Sol-20

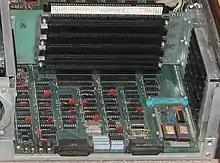
Sol-20 motherboard. Note the expansion chassis in the center, and the Personality Module ROM cartridge on the extreme right. The Module can be removed by pulling on the L-shaped metal bracket.

These problems caused the company to go bankrupt, and the company was eventually liquidated on 14 May 1979. Talks of producing a successor to the Sol-20 between Felsenstein and a group of investors including Adam Osborne fell through after Felsenstein enumerated all the improvements that would need to be made to make it competitive in the burgeoning early 1980s home computer market. However, in 1980, he collaborated with a Swedish businessman named Mats Ingemanson and brought to market the Micro Expander, seen as the spiritual successor to the Sol-20.